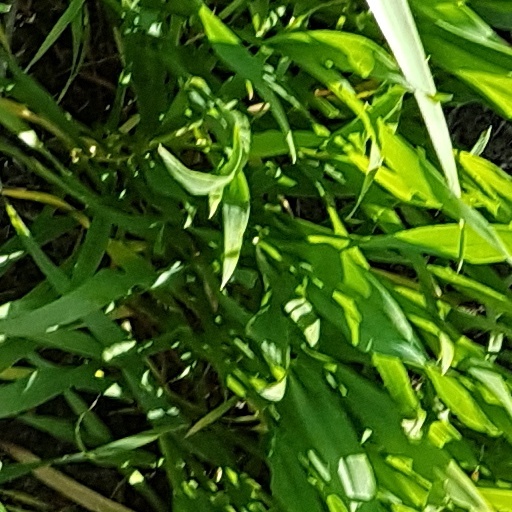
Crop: wheat